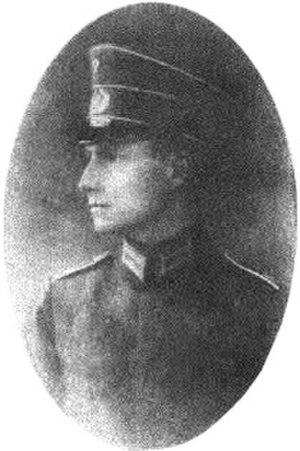
Hans-Jürgen von Blumenthal est un officier allemand, résistant et membre du complot du 20 juillet 1944.